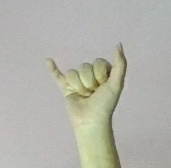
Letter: ya